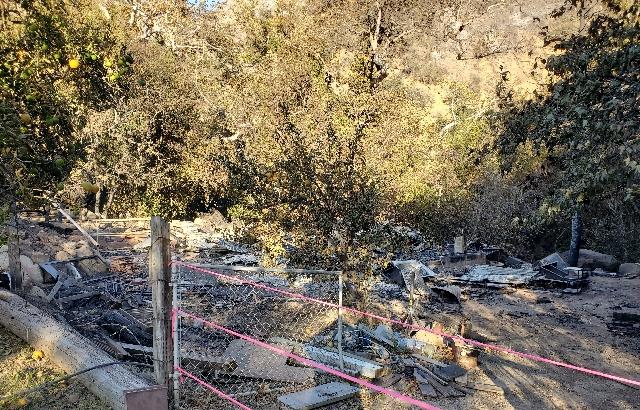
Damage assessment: destroyed